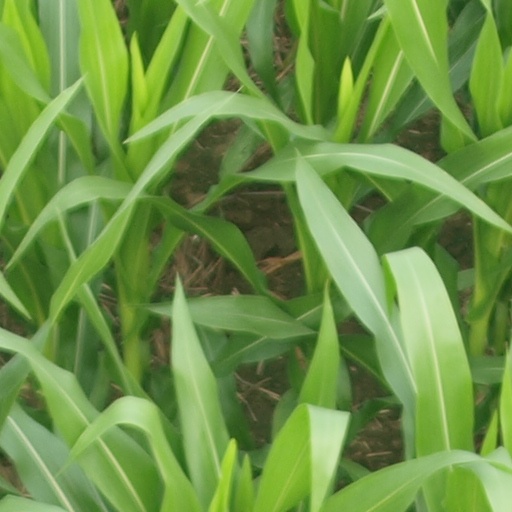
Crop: maize; corn